Kamlesh Patel, Baron Patel of Bradford

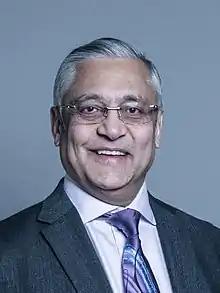
Lord Patel of Bradford

Kamlesh Kumar Patel, Baron Patel of Bradford, (born 28 September 1960) is a member of the House of Lords. Having been appointed an Officer of the Order of the British Empire (OBE) in the 1999 Birthday Honours, he was created a life peer as Baron Patel of Bradford, of Bradford in the County of West Yorkshire on 8 June 2006. He currently sits as a non-affiliated peer, as of 20 March 2018, but has previously sat as a crossbench (2006–2008), Labour (2008–2012) and Labour and Co-operative (2012–2018) peer.